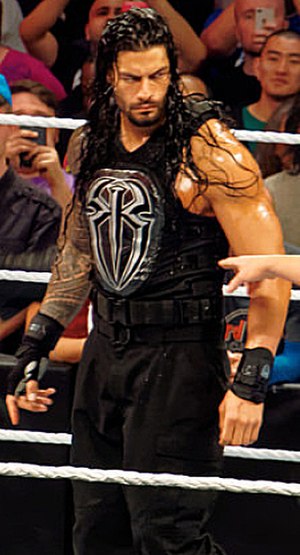
Roman Reigns
"Leati Joseph ""Joe"" Anoa'i er en amerikansk wrestler og tidligere amerikansk fodboldspiller. Anoa'i wrestler i verdens førende wrestlingorganisation WWE under ringnavnet Roman Reigns.